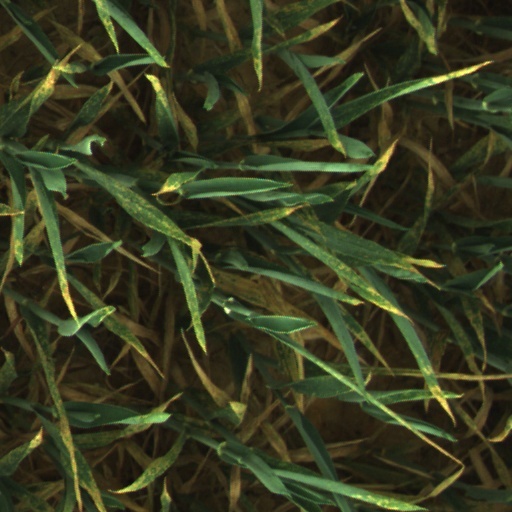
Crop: wheat